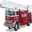
Label: truck